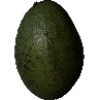
Label: Avocado 1